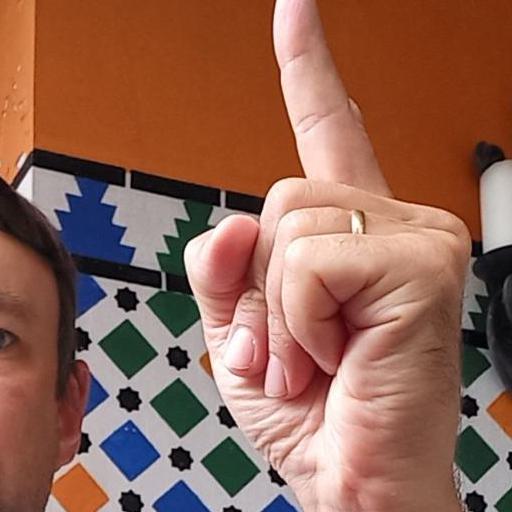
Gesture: one